Tabriz

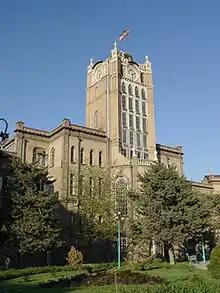
Saat Tower, Municipality Museum and former municipality office

In the 1980s, due to the Iran–Iraq War, like the rest of the country, most of the construction and development projects in the city were stopped in order to fund the war costs. In addition to the indirect effects of the war, city's industrial zone, especially the oil refinery was also a major target for airstrikes by Iraqi's air forces because of the closeness to the Iraqi borderlines, and their strategic roles in the country's economy. With the escalation of the war, the attacks turned to War of the Cities and the air attacks later turned into the random strikes on the residential areas of the city in the later phase of the war.